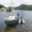
Label: ship